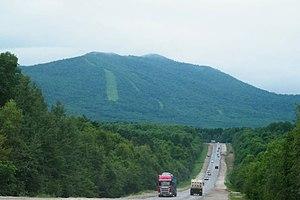
"L'autoroute fédérale ""Oussouri"" est une autoroute d'accès de Russie. Elle constitue le dernier tronçon de la route transsibérienne. La route relie Khabarovsk à Vladivostok sur 752 km dont 240 km traversant le Kraï de Khabarovsk, et 512 km traversant le Kraï du Primorié. Elle est la principale route dans le sud de l'Extrême-Orient russe, car elle permet d'accéder aux ports maritimes.